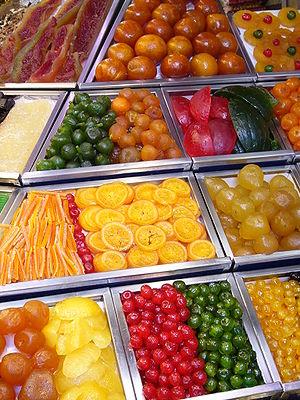
Les fruits confits, glacés au sucre, sont utilisés en pâtisserie pour la décoration des gâteaux. Ils peuvent être également consommés seuls, comme dessert ou sucrerie.